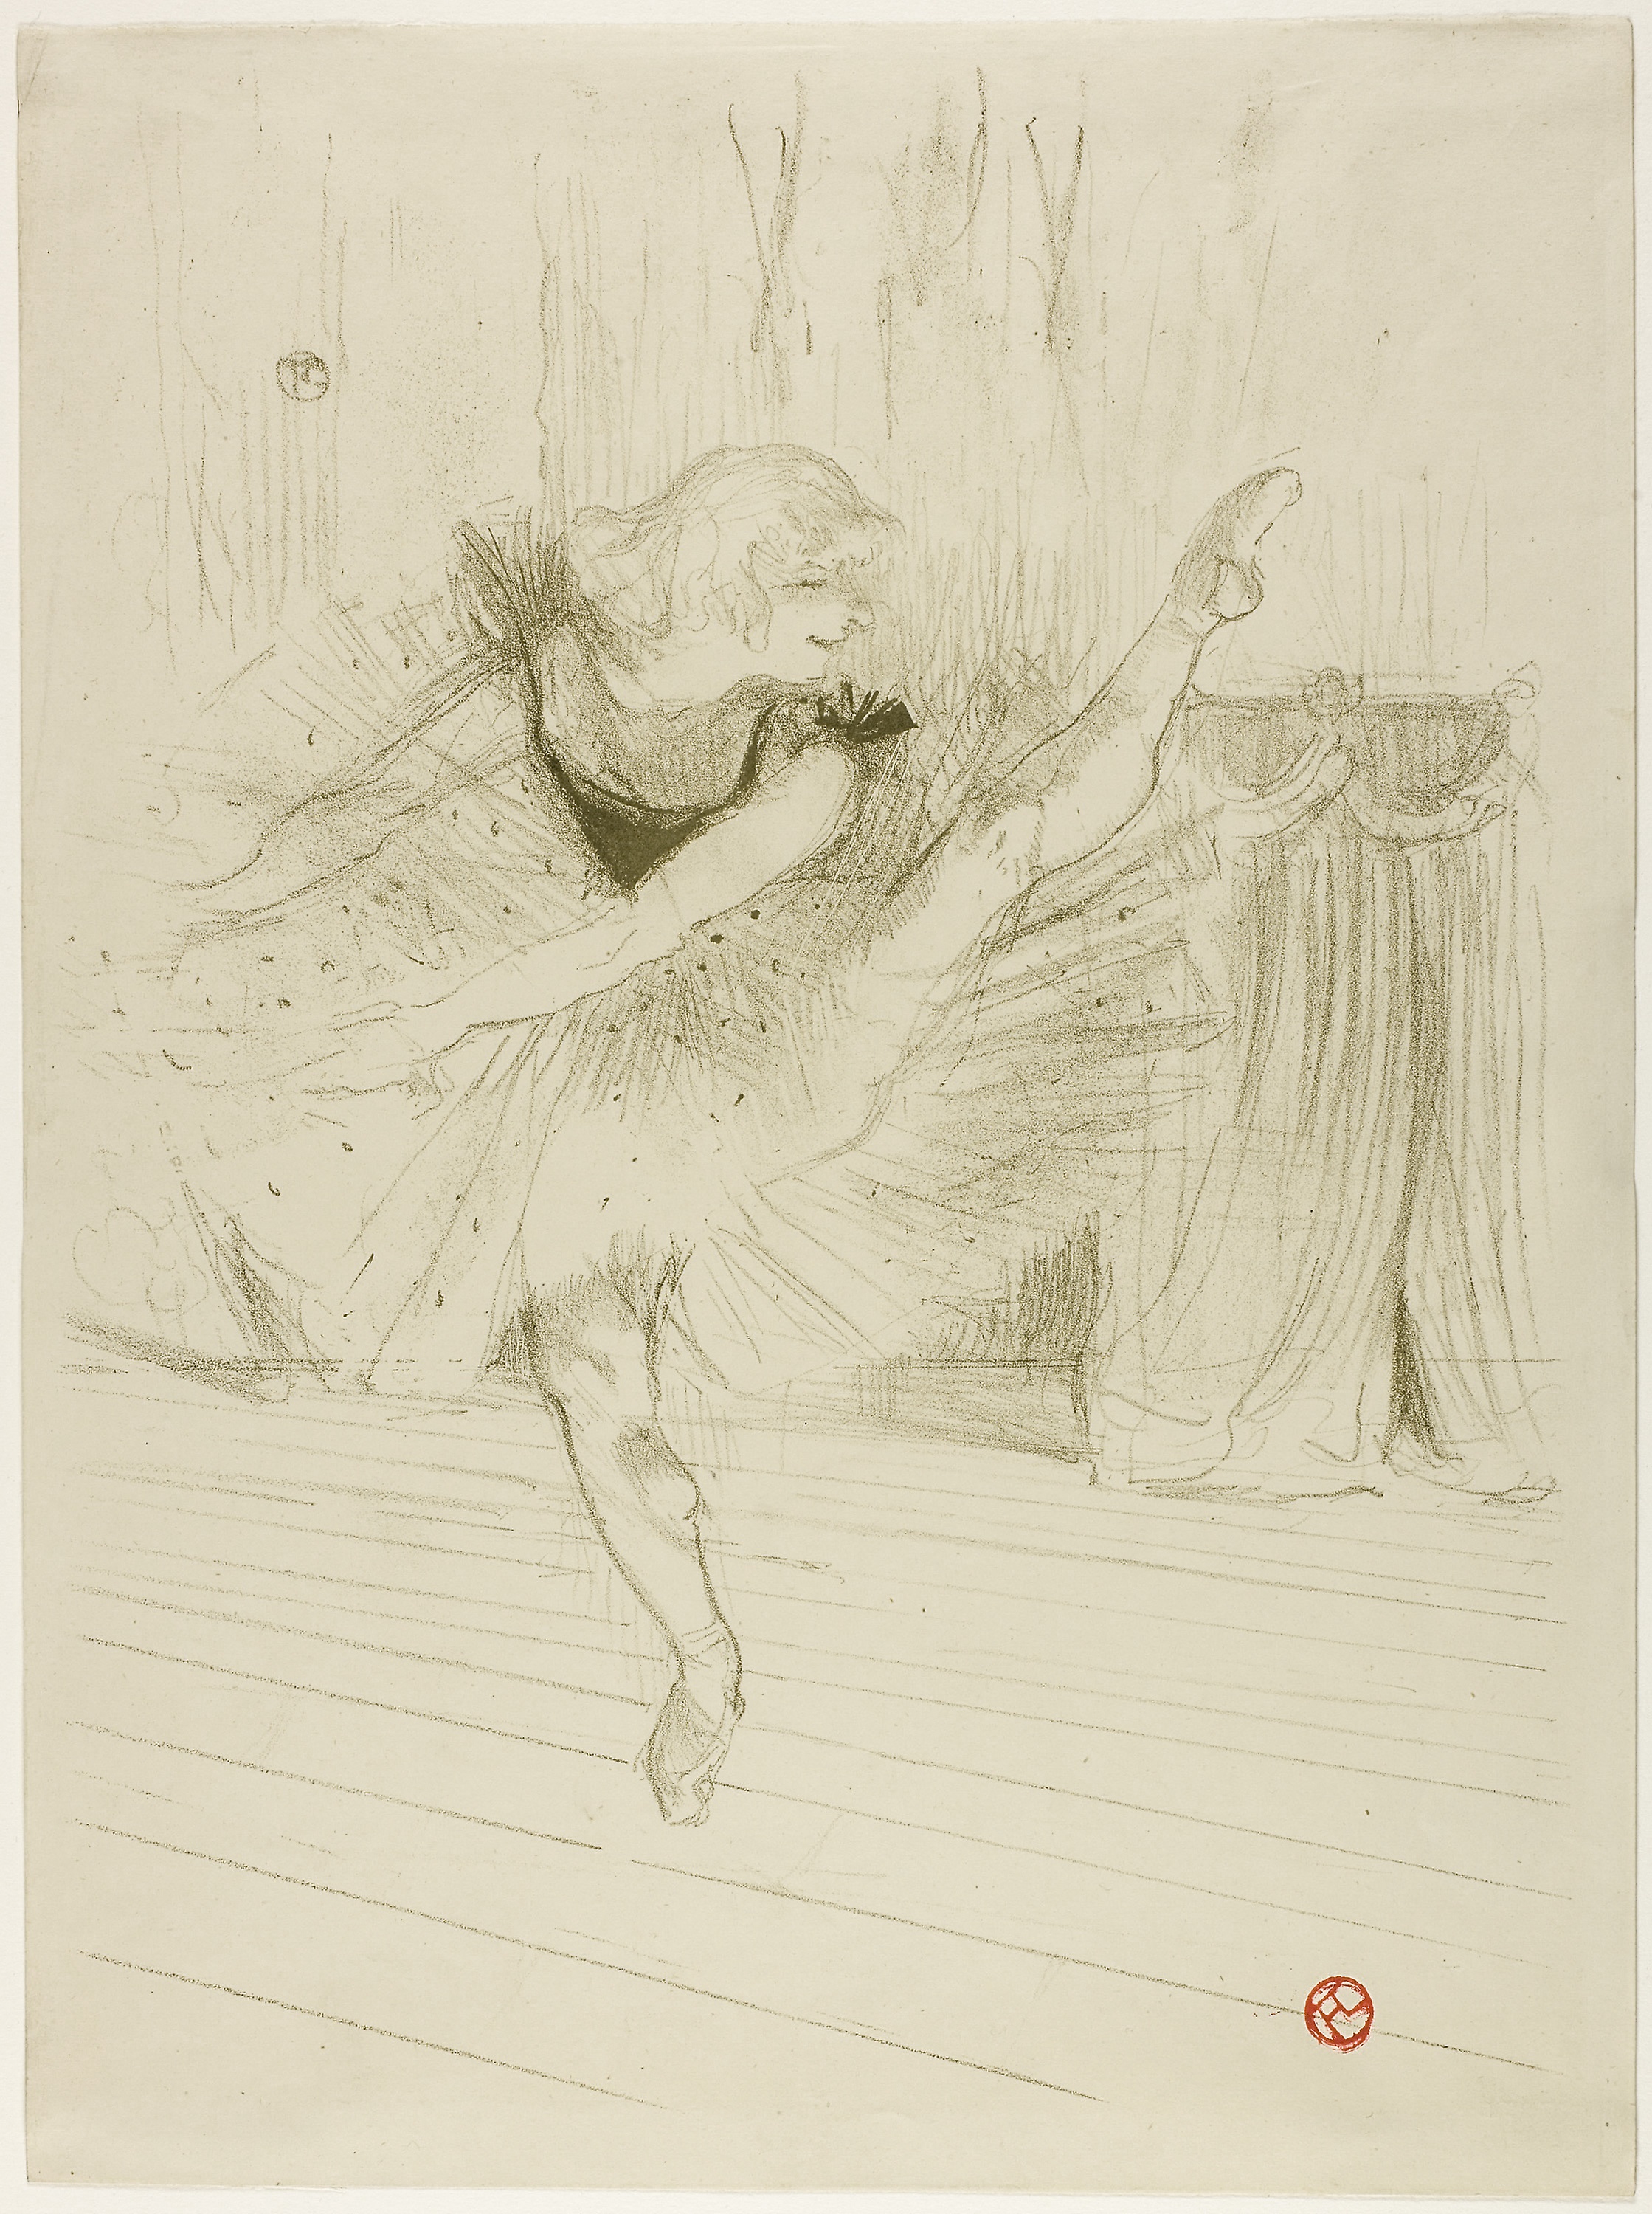
drawing, sketch, art, figure drawing, artwork, illustration, visual arts, painting